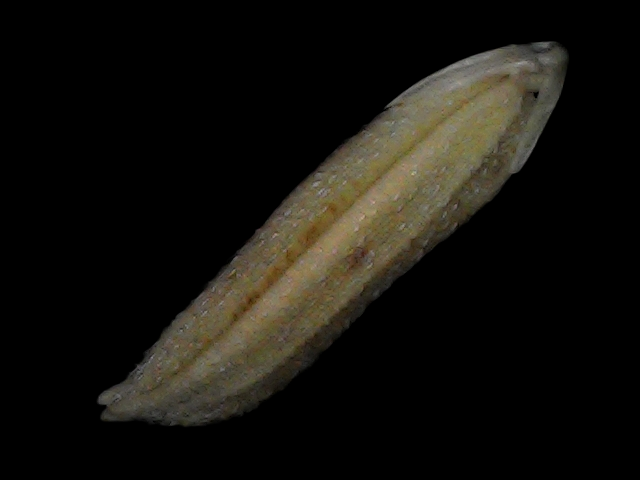
Rice variety: Bd87